Mortiis

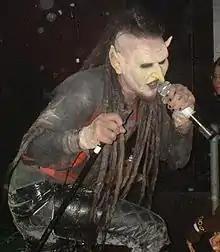
Mortiis performing in Leicester in 2005 wearing an "Era III mask"

With "Era III" came "The Grudge", which took an even more drastic turn from previous eras and is said to have made the biggest impression of any of his albums. "The Grudge" took on a heavy industrial rock emphasis, combining grinding guitars and industrial programming. Some of the longtime fans were again not too happy with this turn, but it helped gain Mortiis more new fans. In 2005, the Norwegian Culture Council selected "The Grudge" to be freely available for listening to the public in libraries across the country.